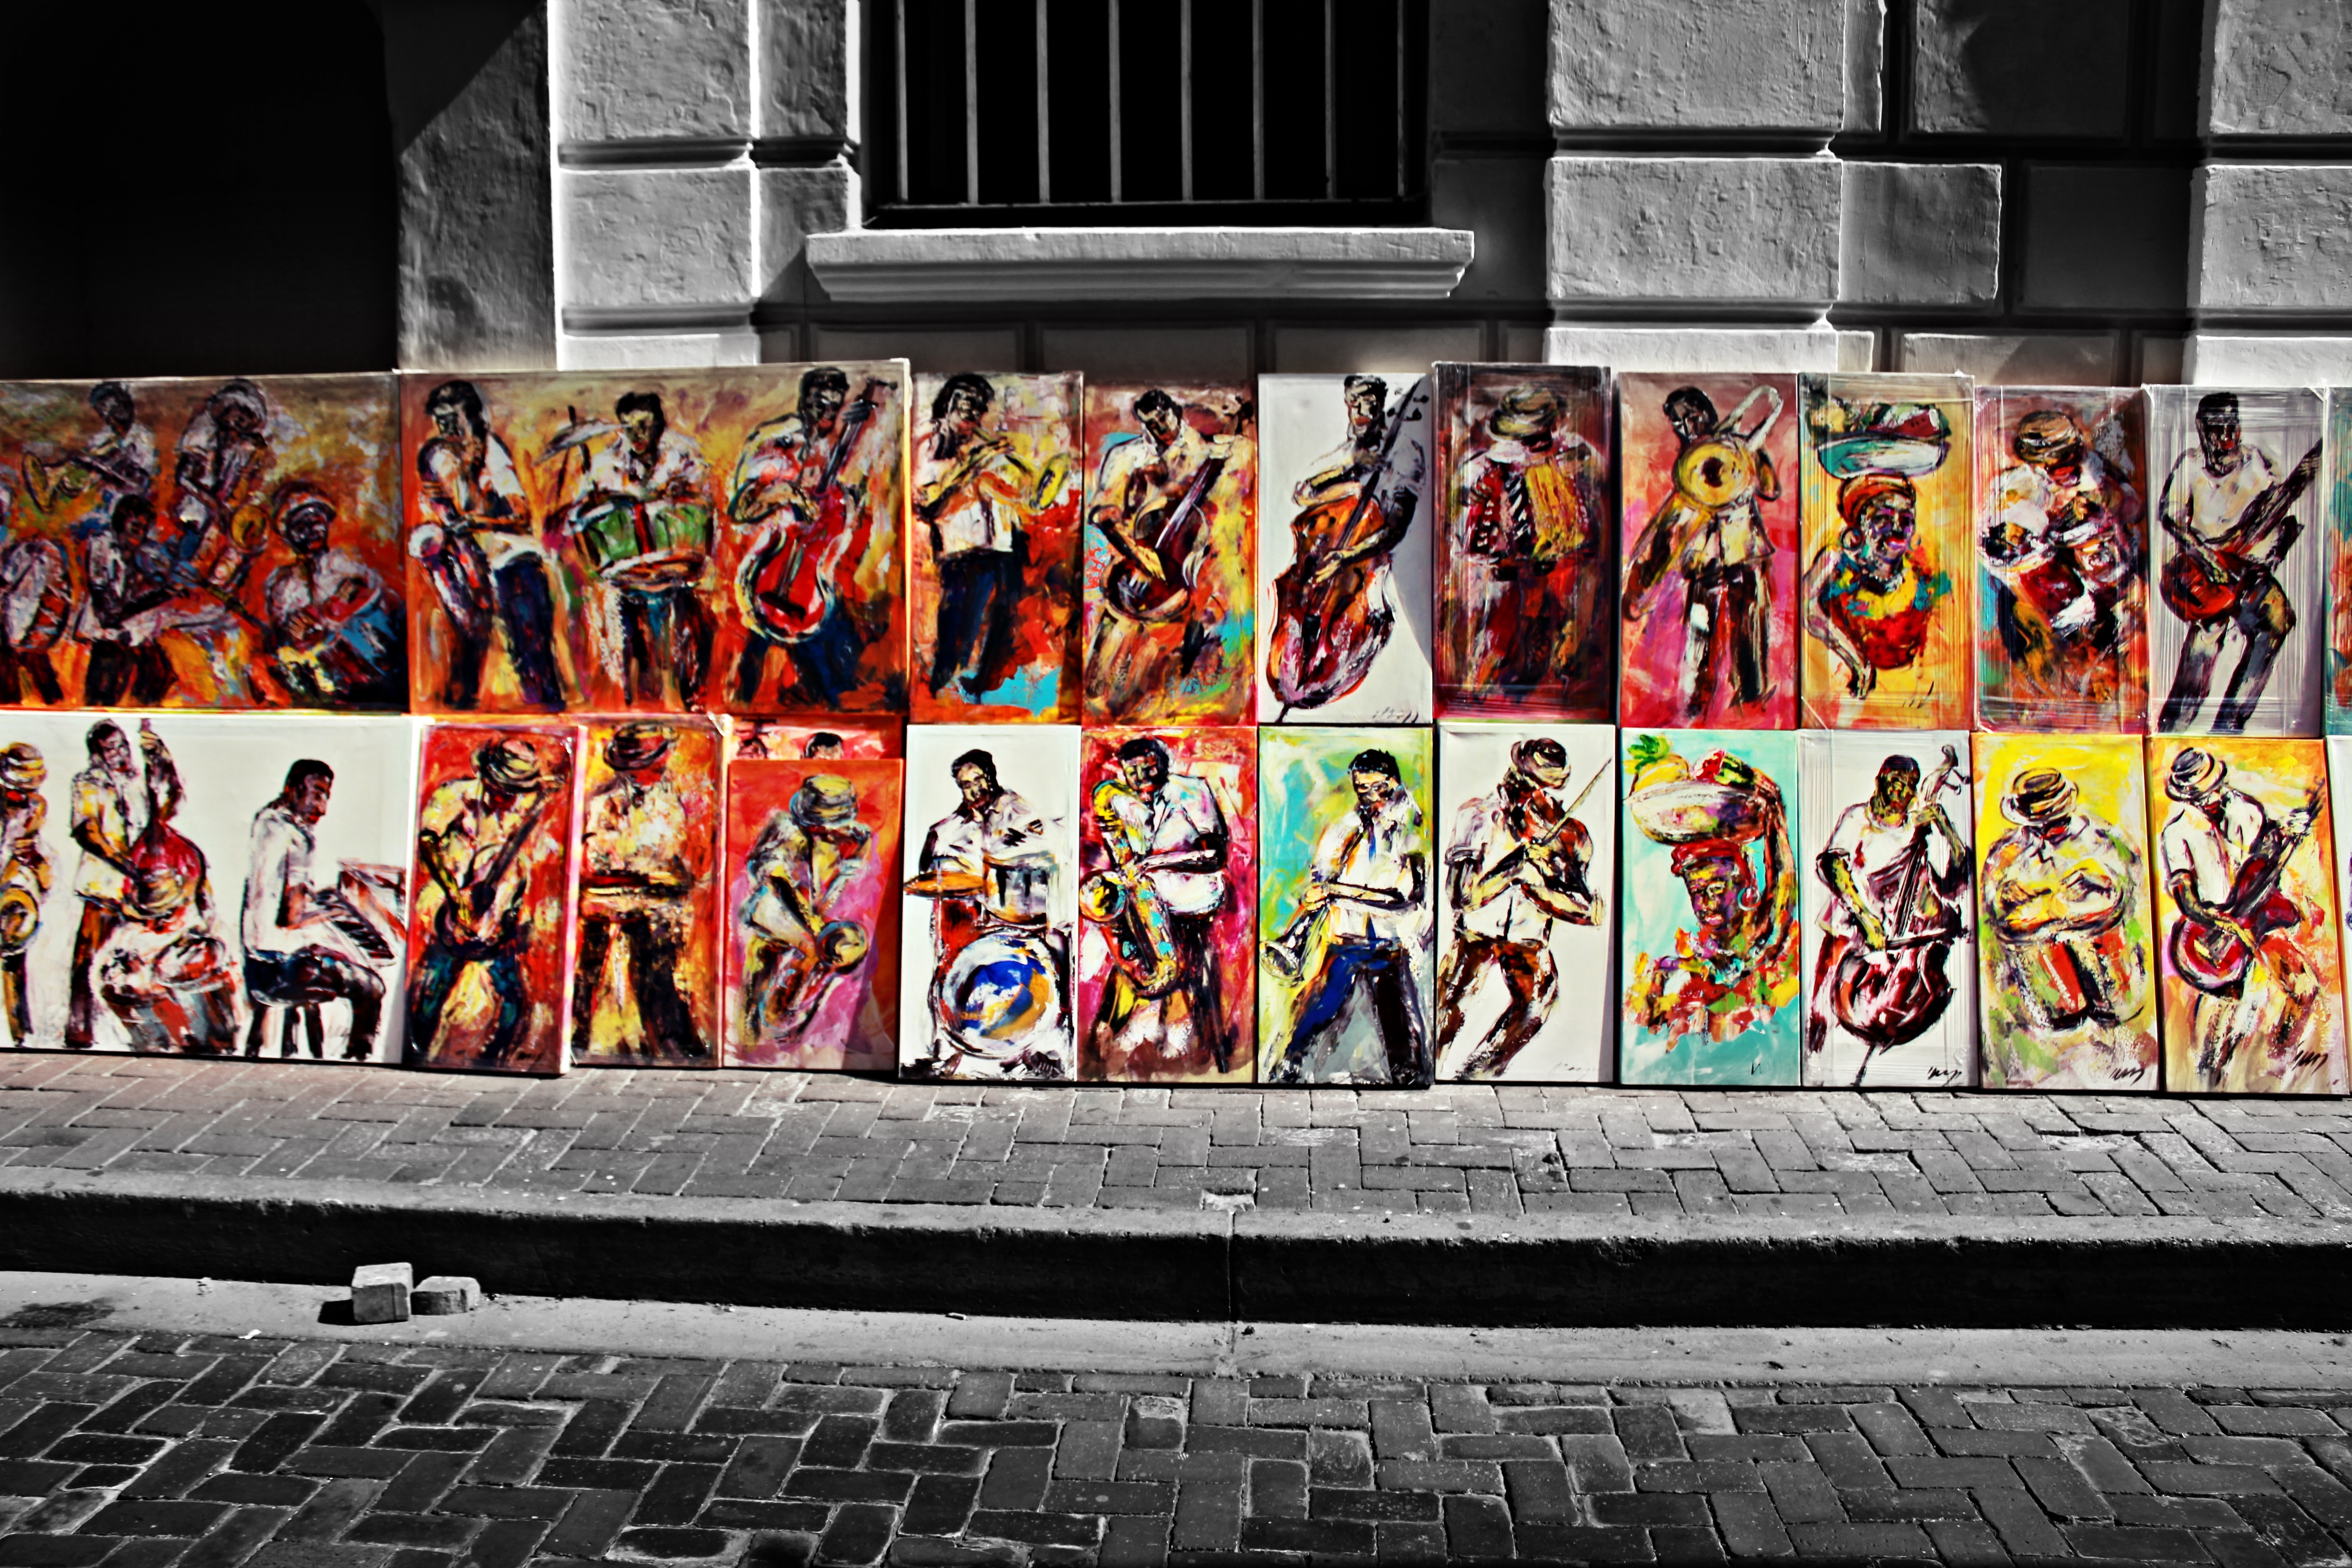
creative, plastic, old, city, brush, recreation, color, fresh, facade, colorful, graffiti, pictures, street art, art, colors, drawing, creativity, crafts, design, mural, paintings, pencils, brushes, seller, colombia, cartagena, walled city, mural painting